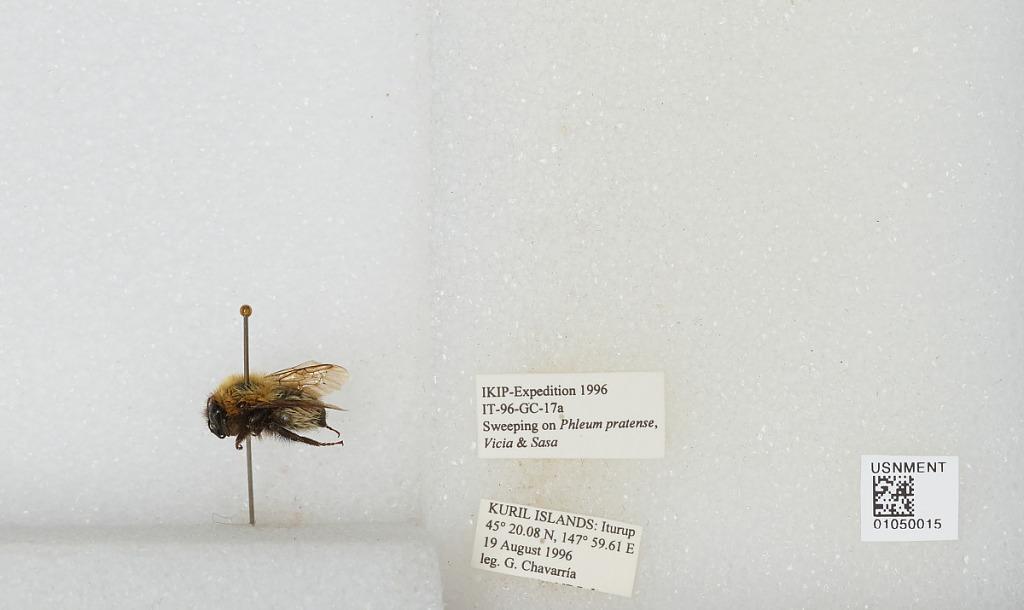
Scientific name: Bombus sp.
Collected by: G. Chavarria
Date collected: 1996-8-19
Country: Russia
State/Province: Sakhalin
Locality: Iturup Kuril Islands
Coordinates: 45.3347, 147.994